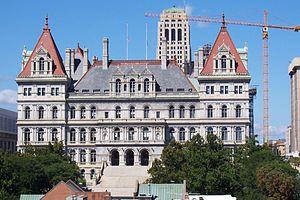
La législature de l'État de New York est le corps législatif de l'État de New York. Comme pour la quasi-totalité des autres États américains, c'est une législature bi-camérale composée d'une chambre basse, l'Assemblée de l'État de New York et d'une chambre haute, le Sénat de New York. Elle siège au capitole de l'État à Albany.